Babur

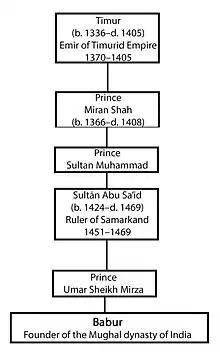
Babur Family Tree

Babur's memoirs form the main source for details of his life. They are known as the "Baburnama" and were written in Chagatai, his first language, though, according to Dale, "his Turkic prose is highly Persianized in its sentence structure, morphology or word formation and vocabulary." "Baburnama" was translated into Persian during the rule of Babur's grandson Akbar.